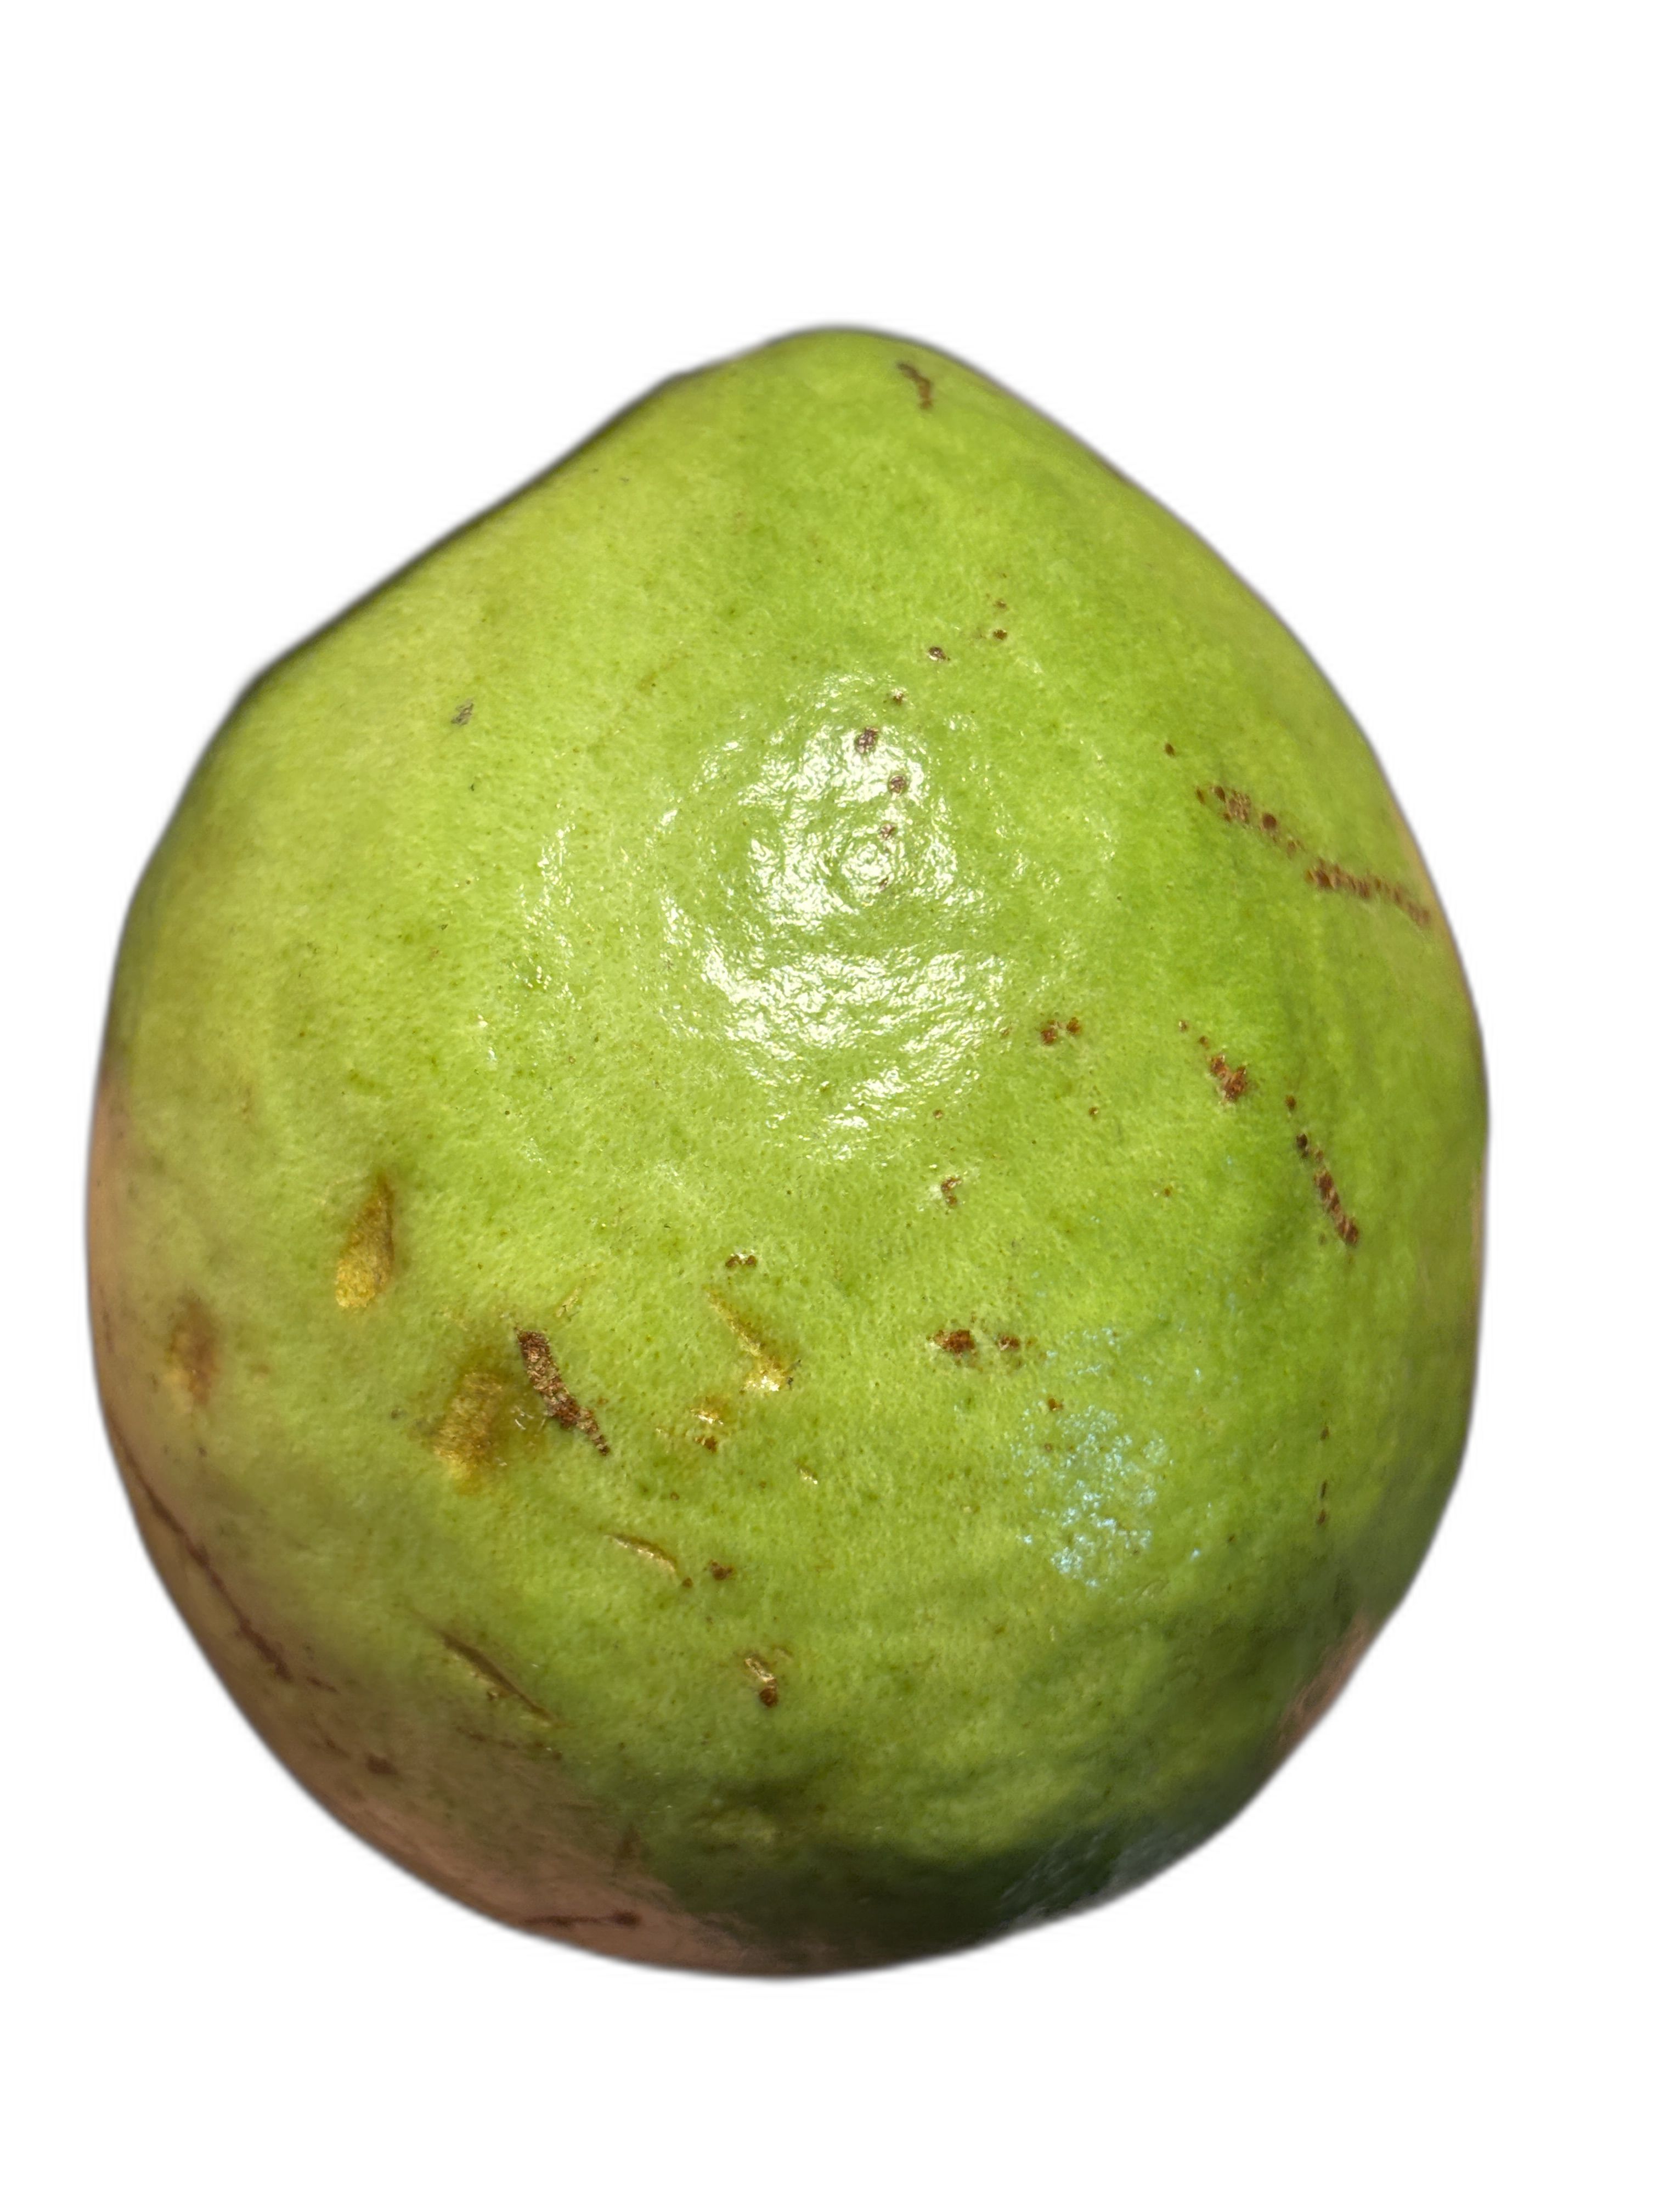
Plant part: fruit
Disease: Anthracnose